John Farnham

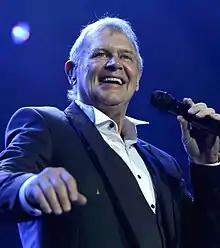
Farnham in 2014

John Peter Farnham (born 1 July 1949) is an Australian singer. Farnham was a teen pop idol from 1967 until the mid-1970s, billed as Johnny Farnham. He has since forged a career as an adult contemporary singer. His career has mostly been as a solo artist, although he replaced Glenn Shorrock as lead singer of Little River Band from 1982 to 1985.